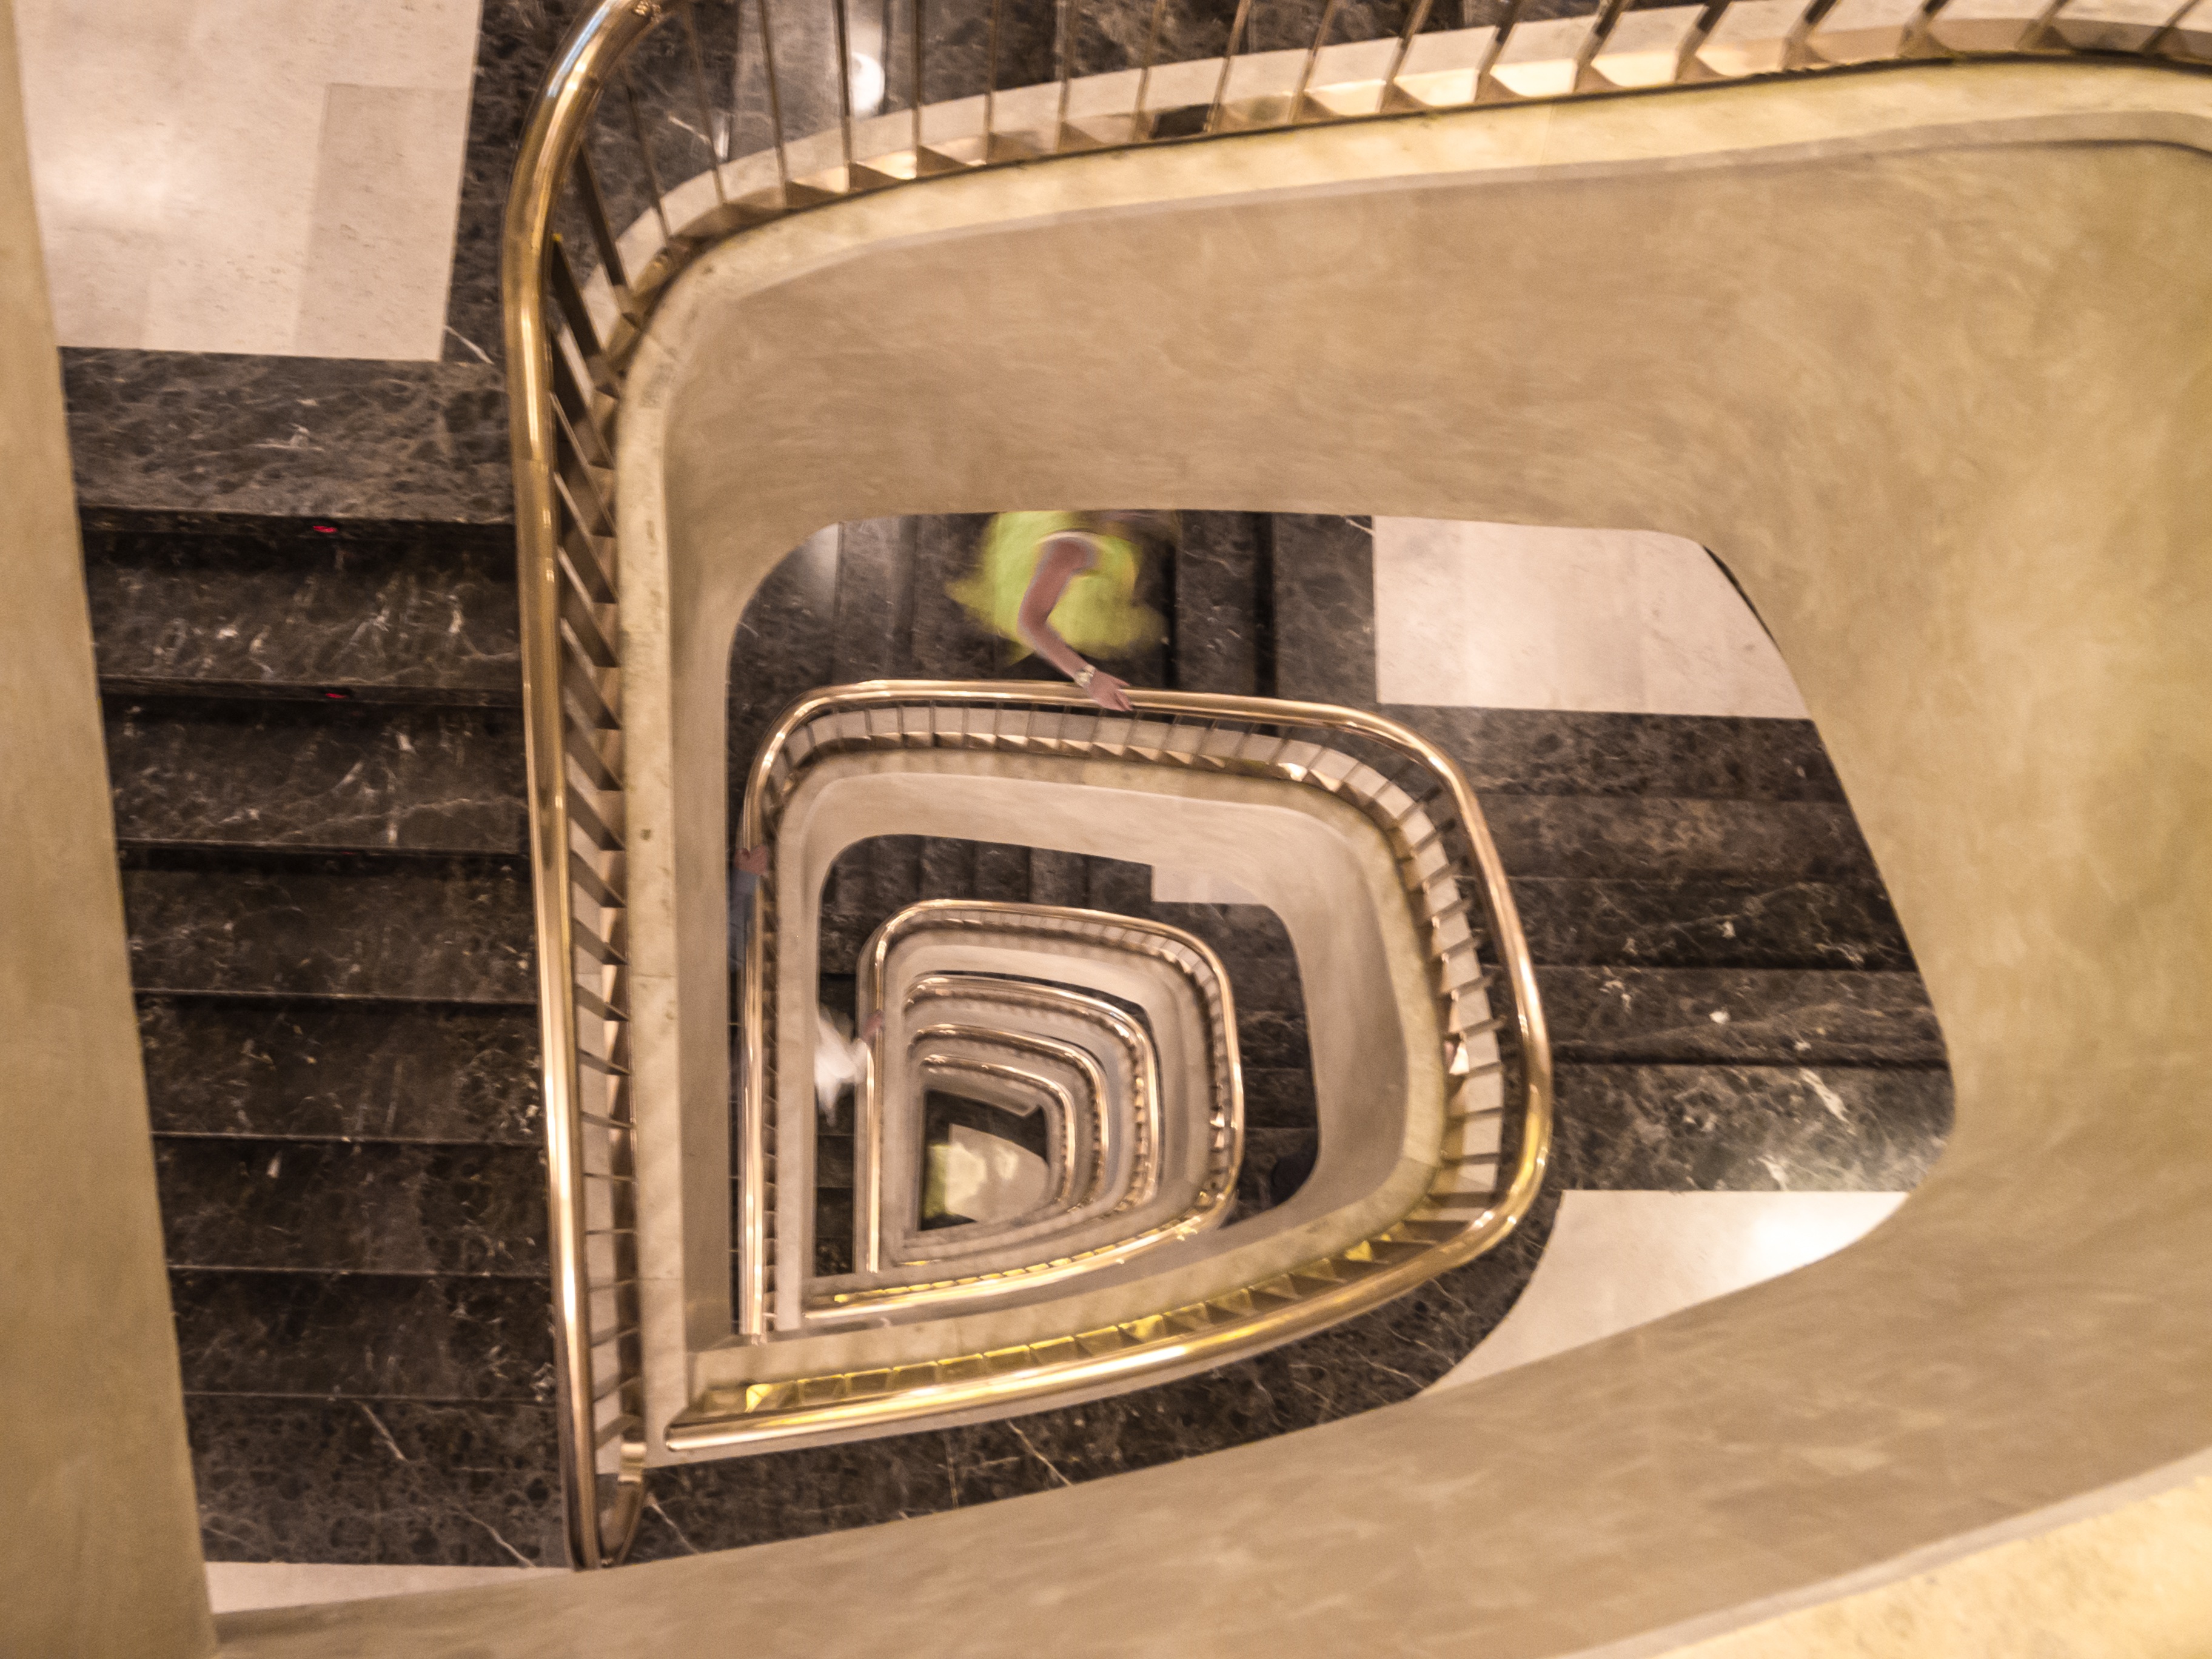
architecture, structure, wood, chair, perspective, chopped, construction, furniture, ladder, handrail, inside, art, madrid, download, iron, shape, upload, modernism, hollow